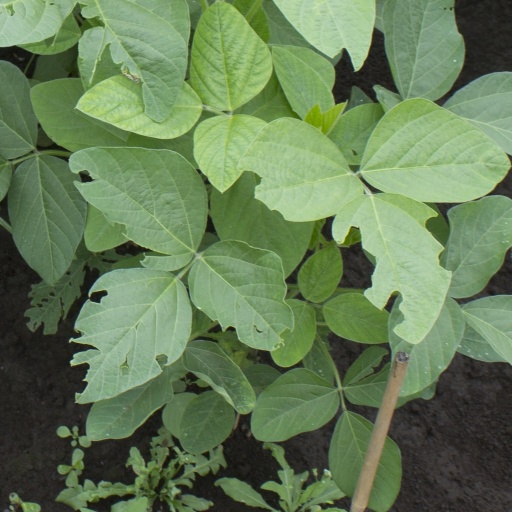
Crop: soybean